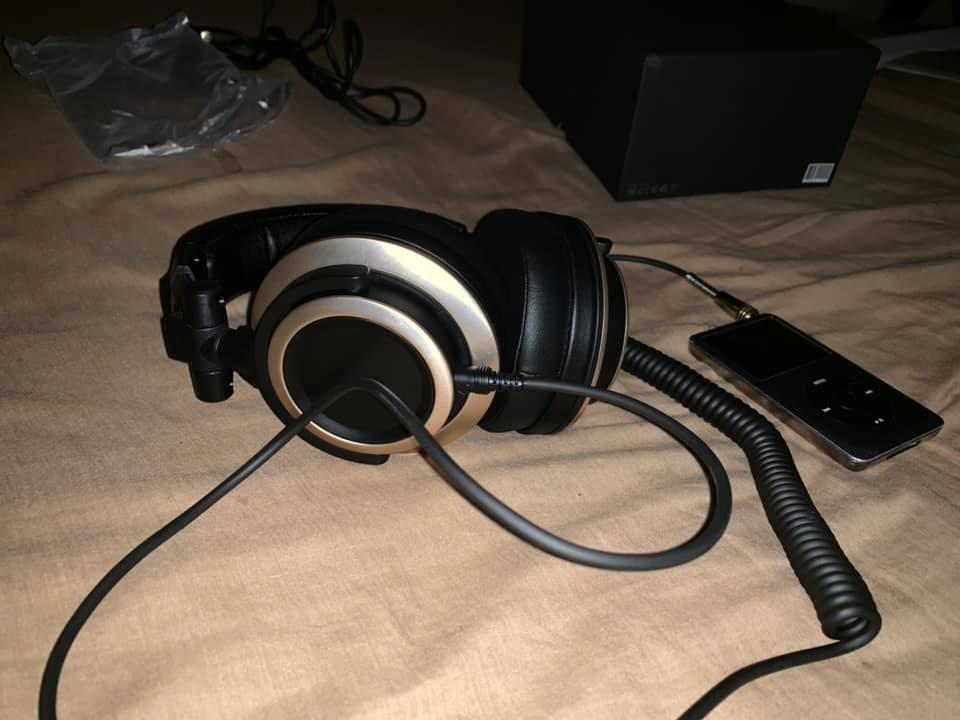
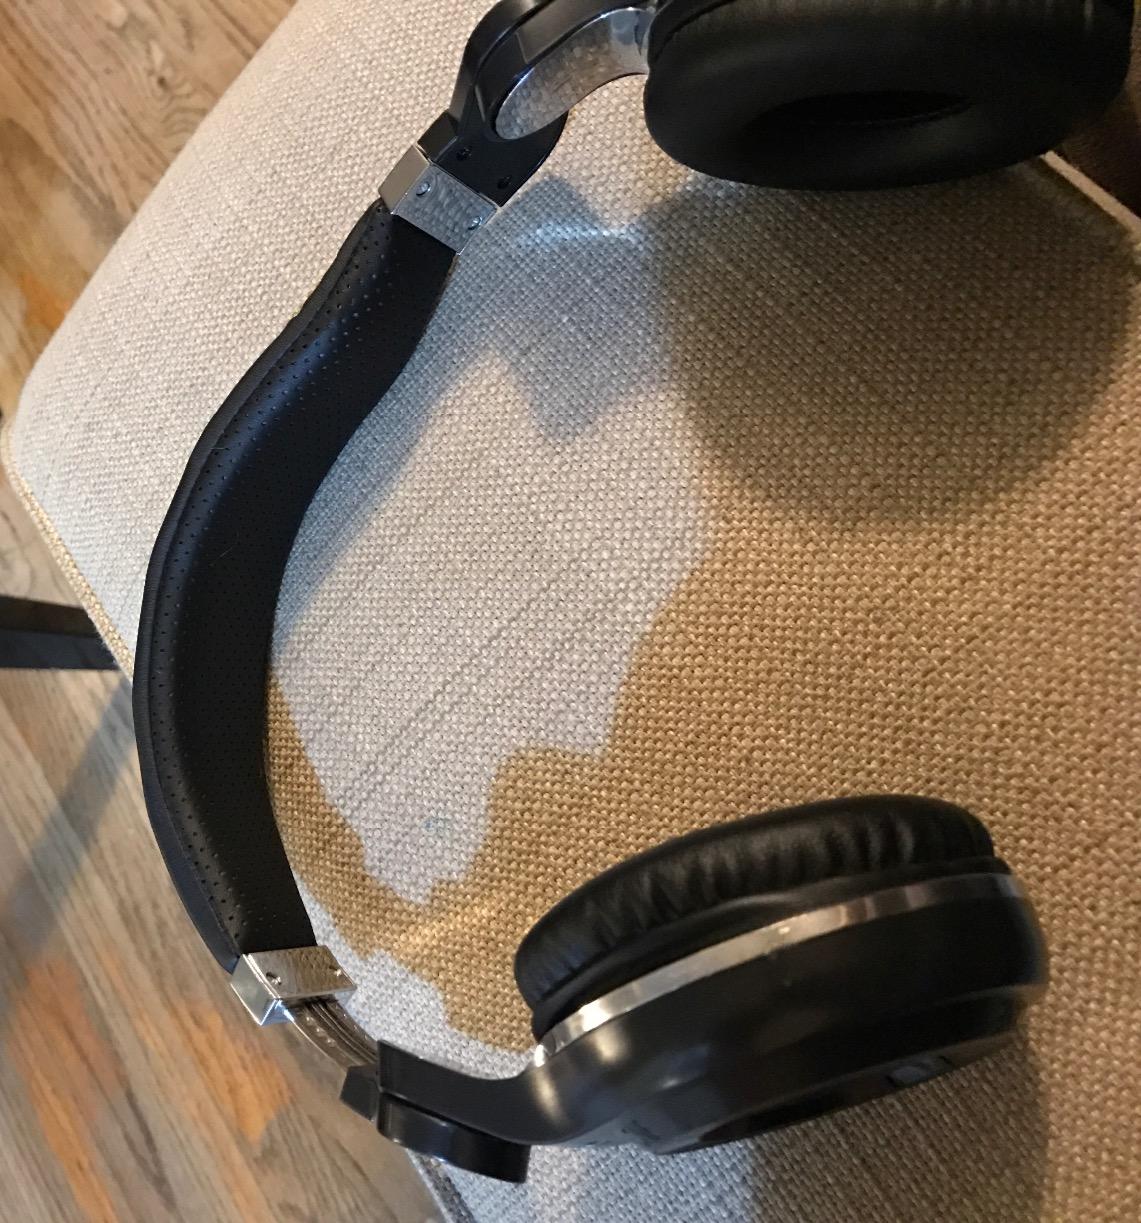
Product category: headphones
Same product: no